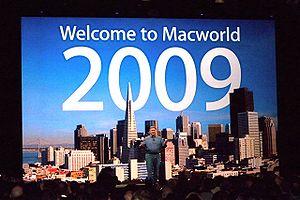
La Macworld Conference & Expo est un salon commercial consacré à la plate-forme Macintosh de la marque Apple. Elle est organisée et financée par la société IDG World Expo basée à Boston. Elle se tient en général lors de la deuxième semaine du mois de janvier au George Moscone Center de San Francisco.